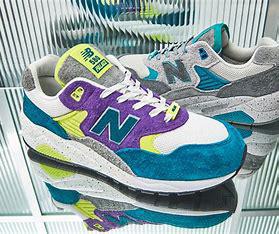
Brand: New
Model: Balance New Balance 580